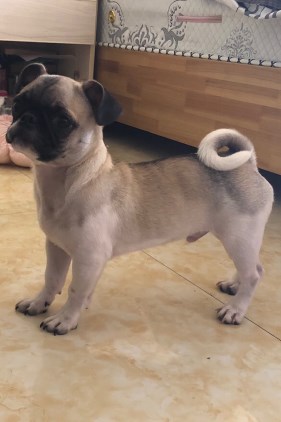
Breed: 798-n000130-pug